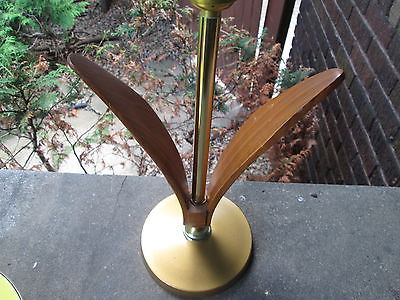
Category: lamp